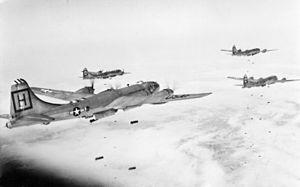
Le bombardement de la Corée du Nord est une campagne militaire américaine qui s’inscrit dans le contexte de la guerre de Corée.